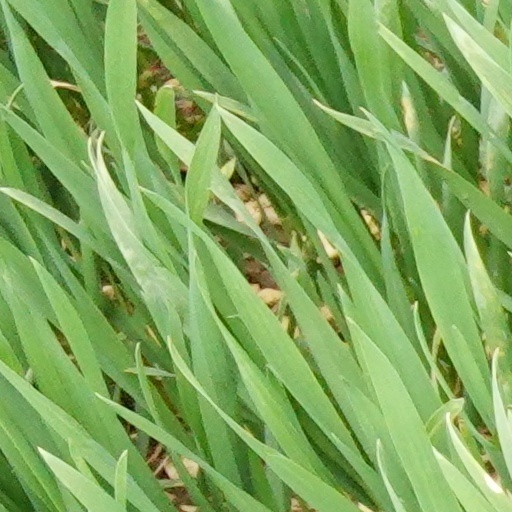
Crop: wheat